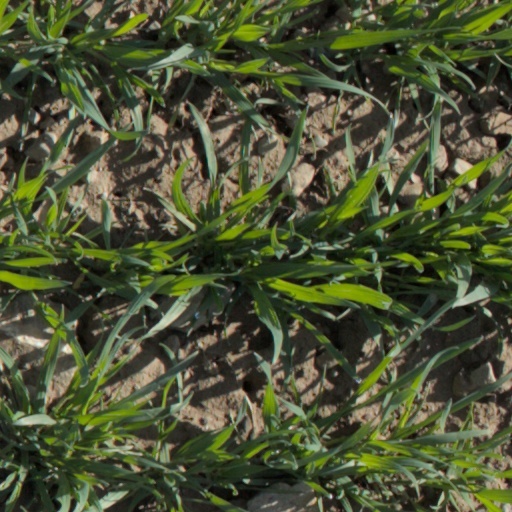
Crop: wheat